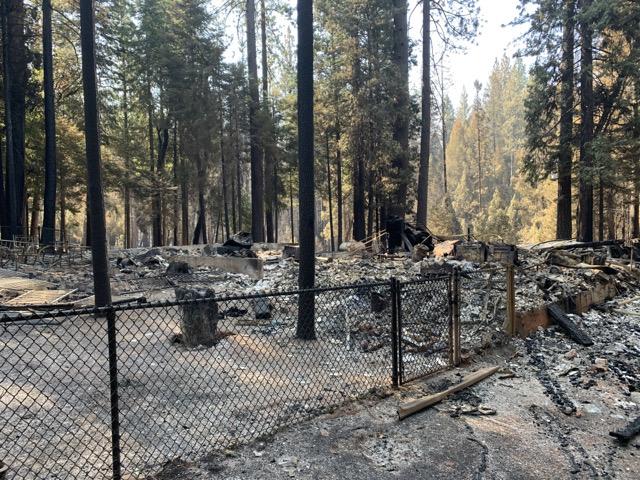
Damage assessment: destroyed